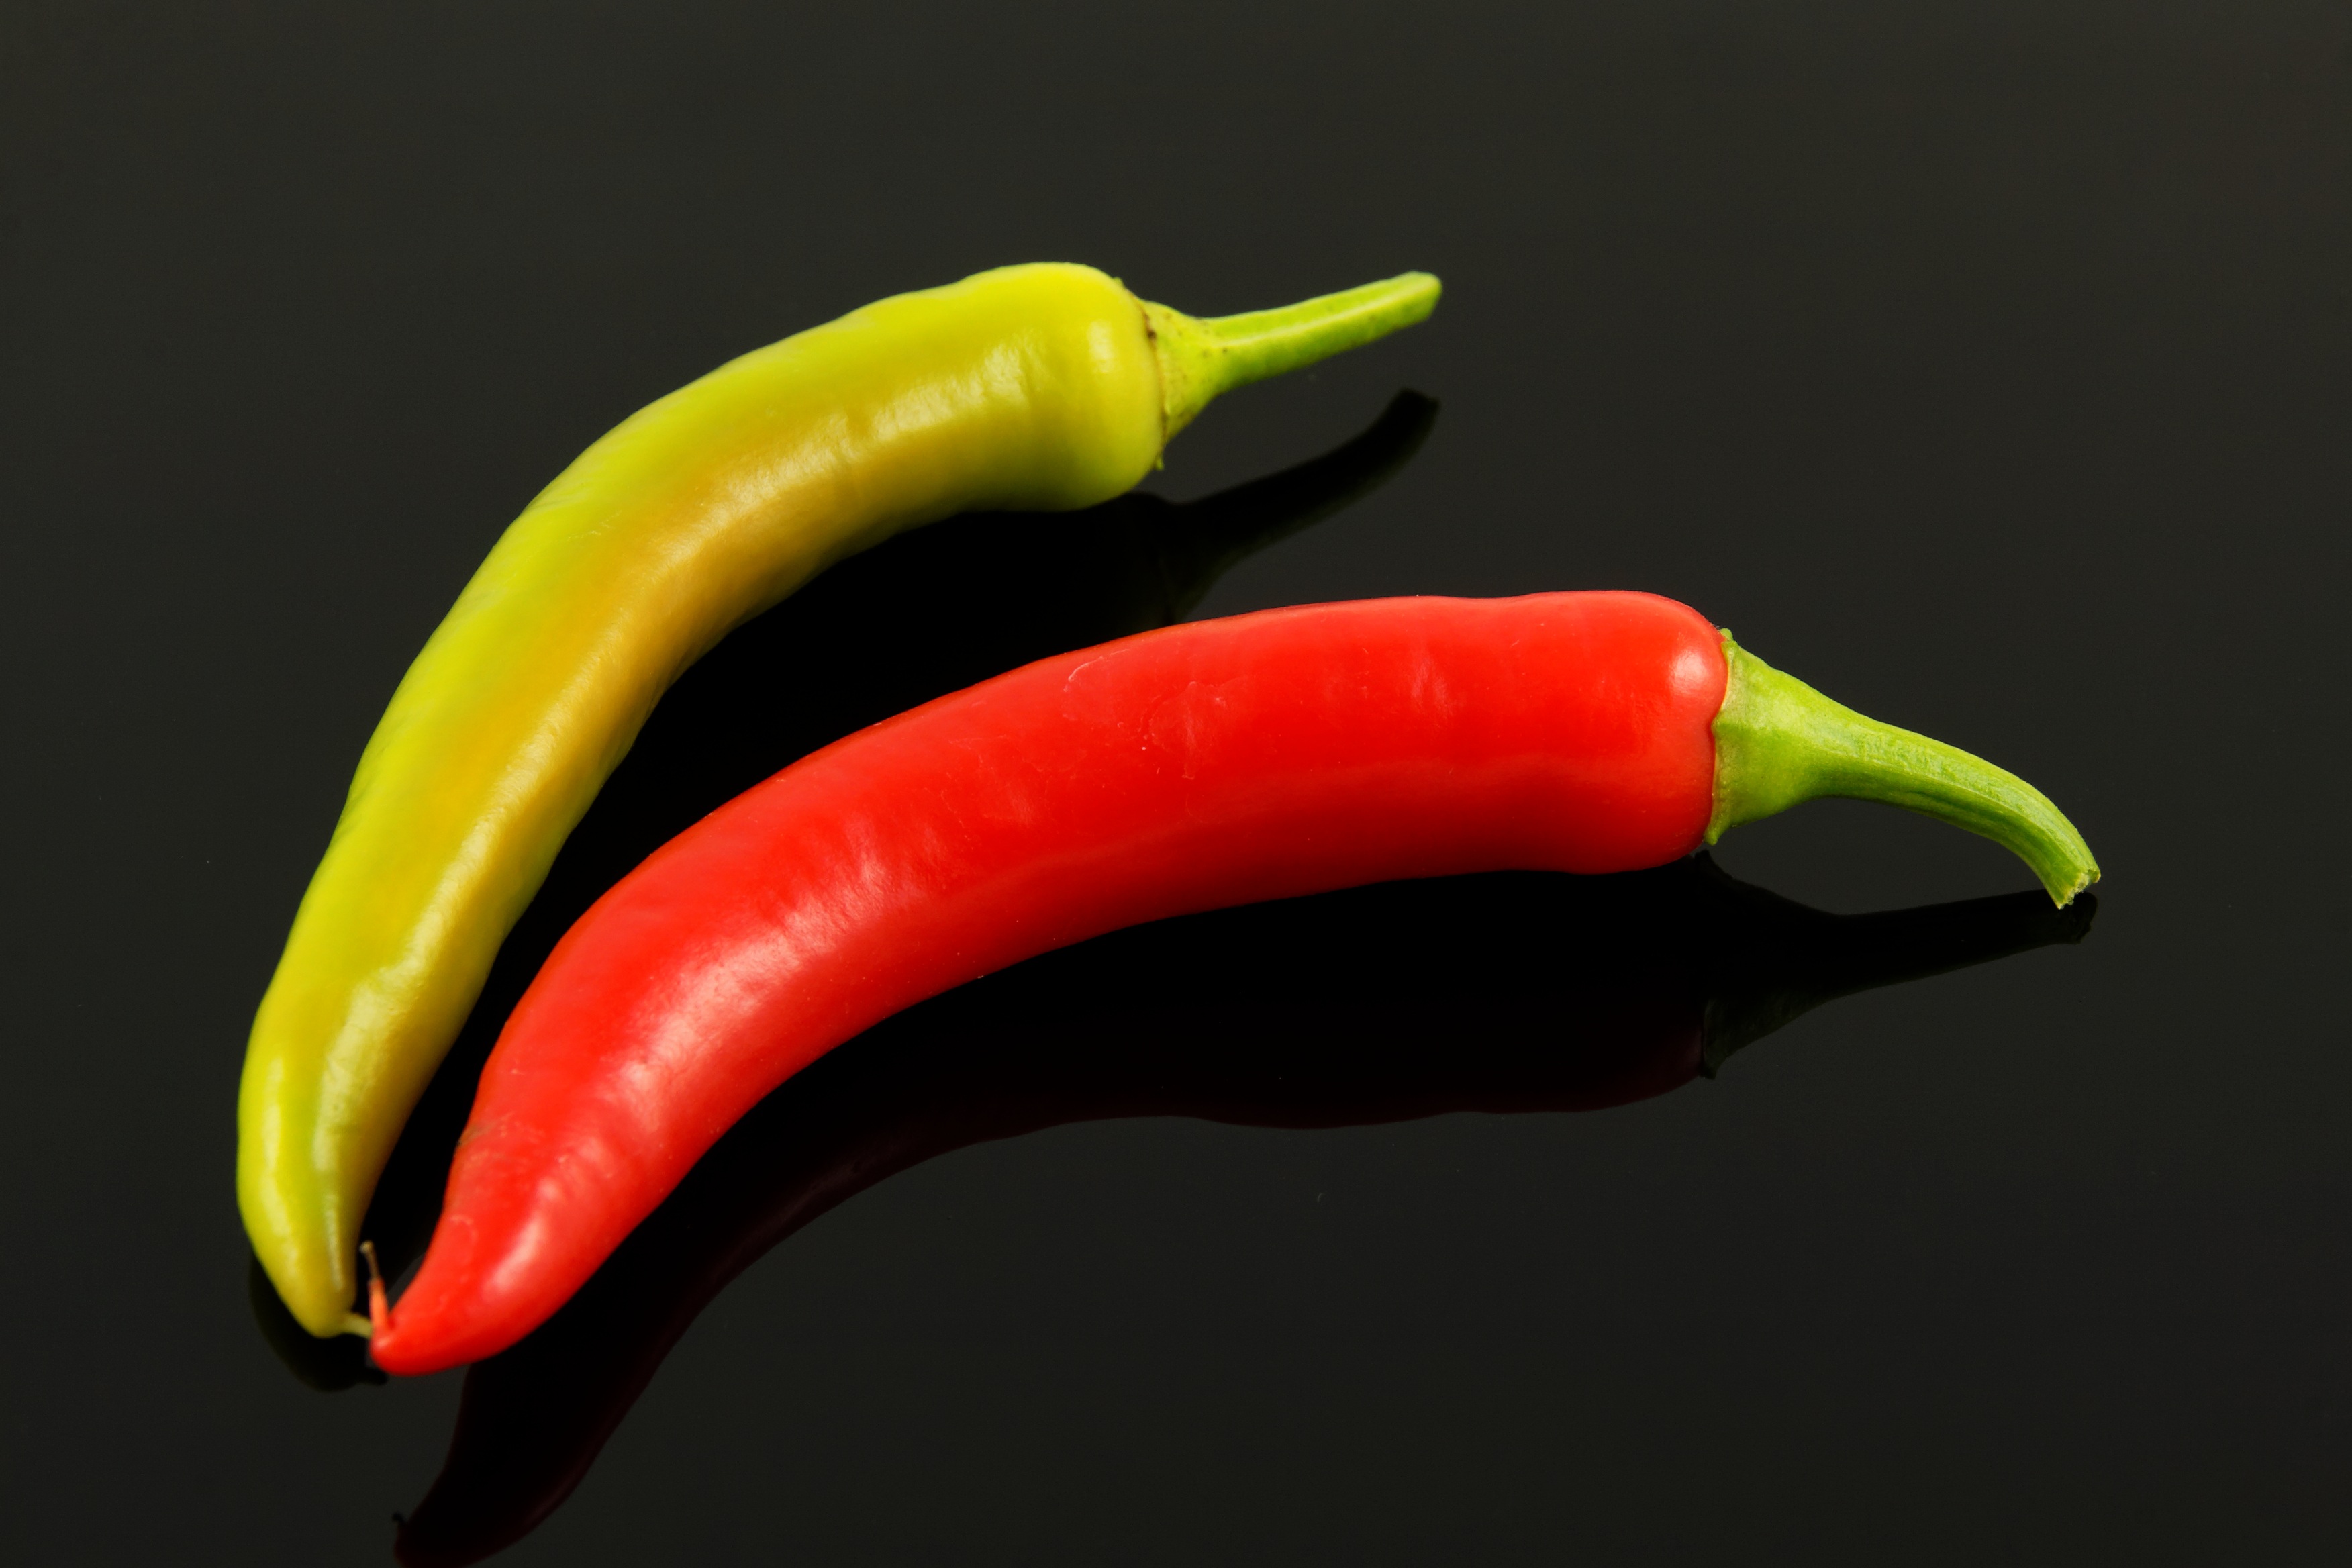
sharp, plant, fruit, flower, food, green, red, produce, vegetable, eat, vegetables, peppers, bell pepper, paprika, capsicum, piquant, macro photography, flowering plant, chili pepper, cayenne pepper, pepperonie, land plant, bell peppers and chili peppers